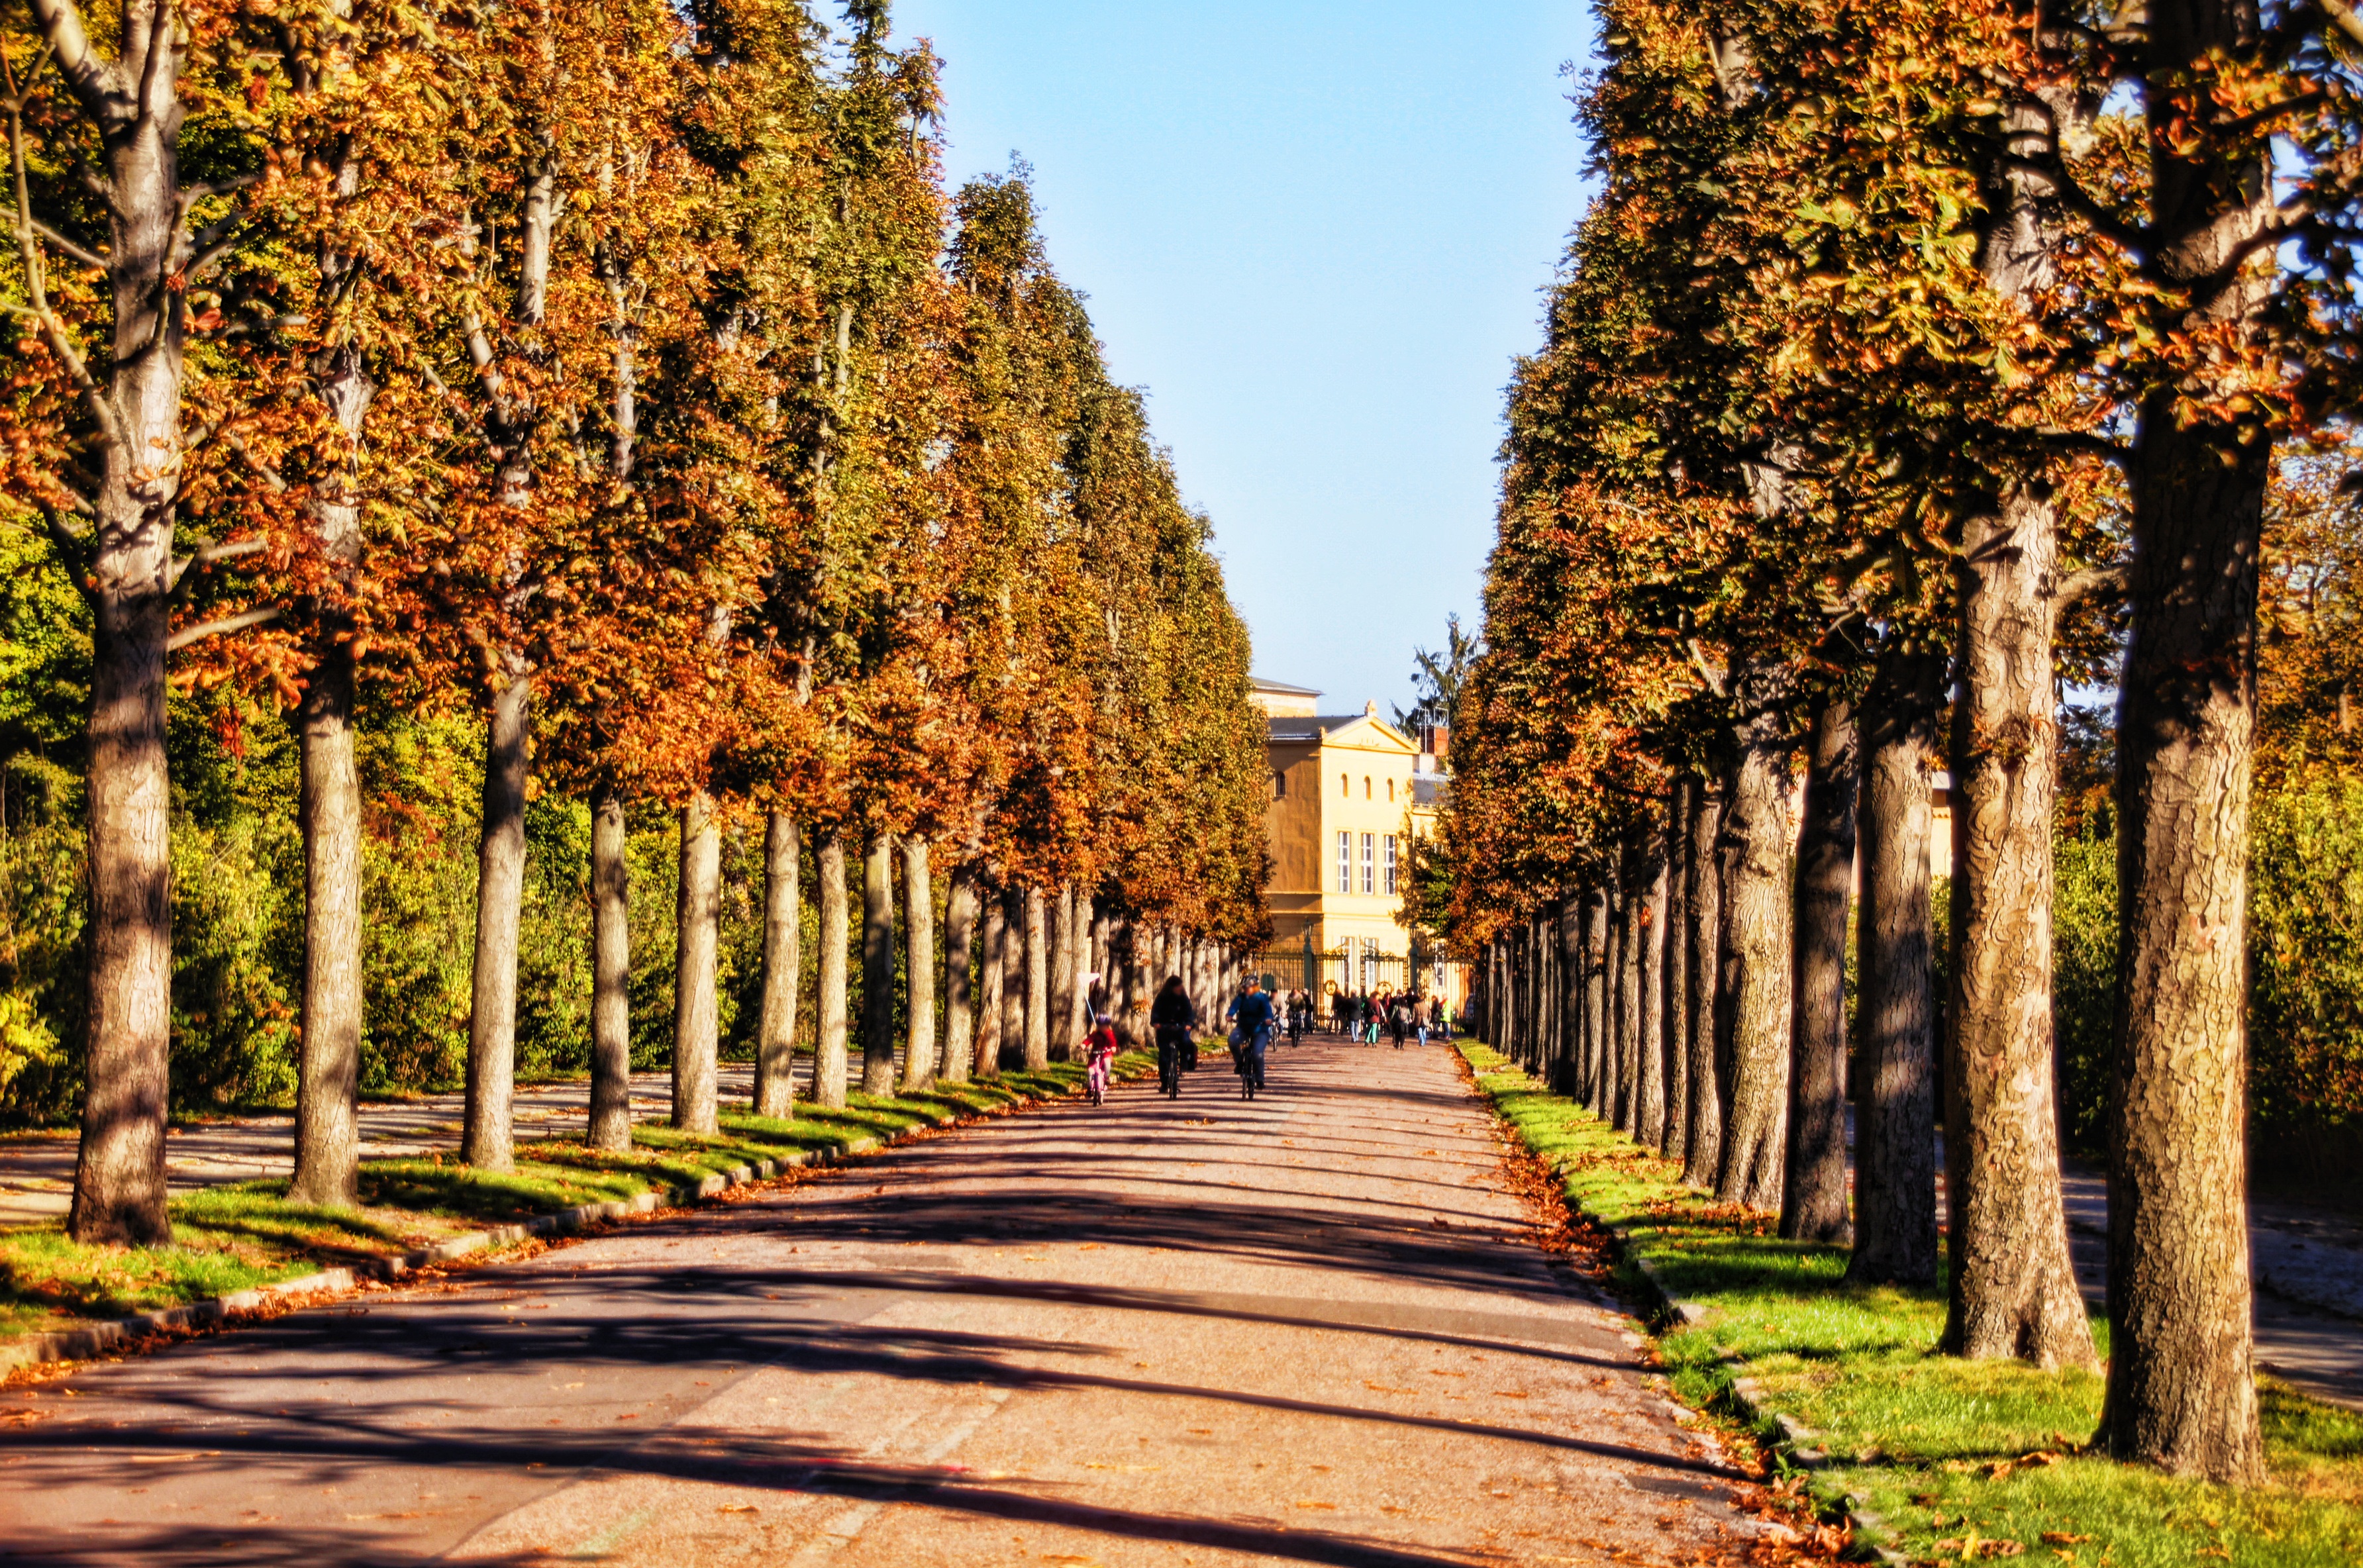
tree, nature, forest, plant, sunlight, leaf, flower, autumn, park, garden, season, trees, woodland, away, potsdam, tree lined avenue, park sanssouci, woody plant